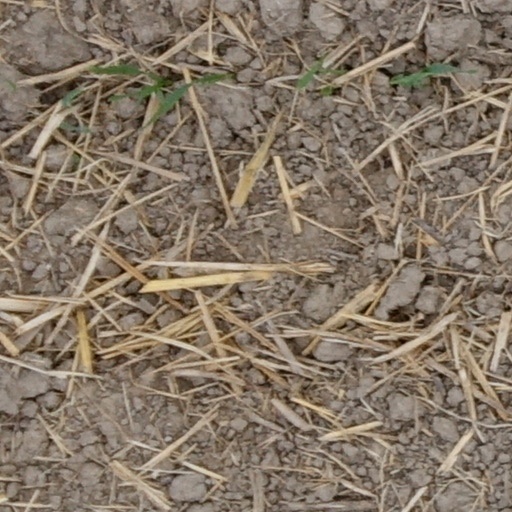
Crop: wheat